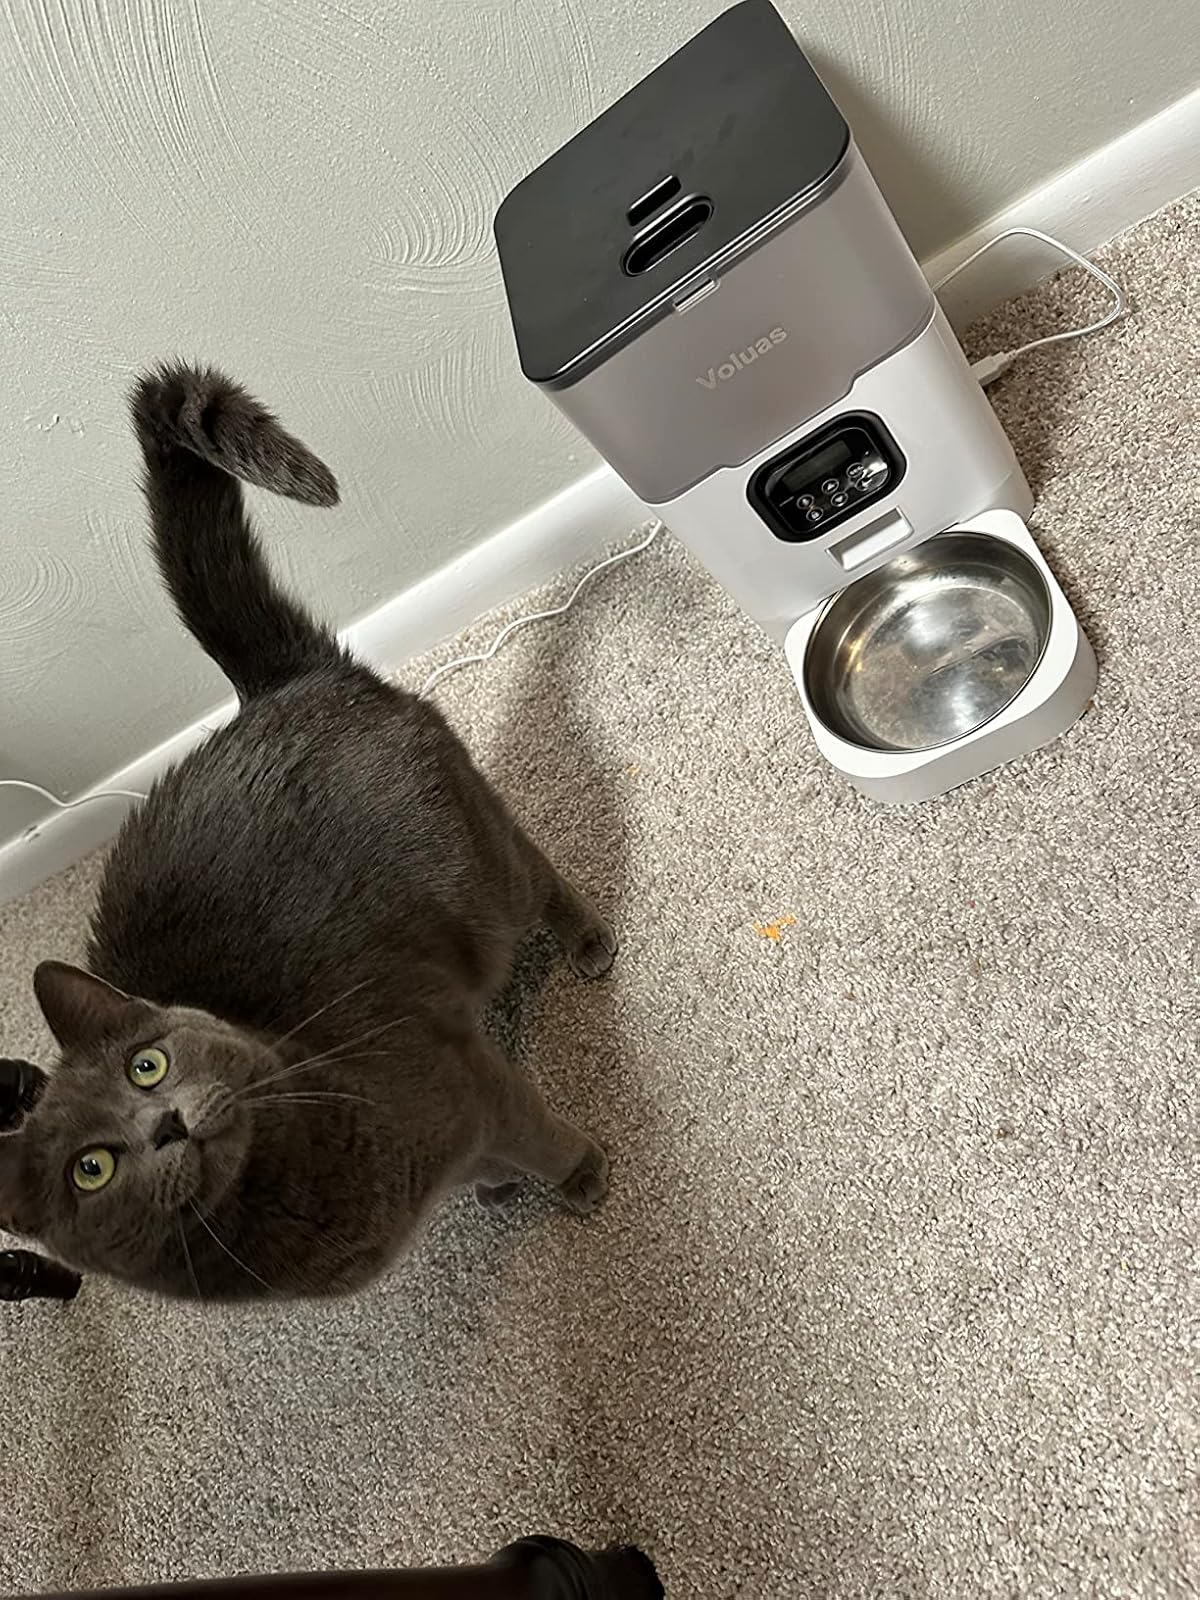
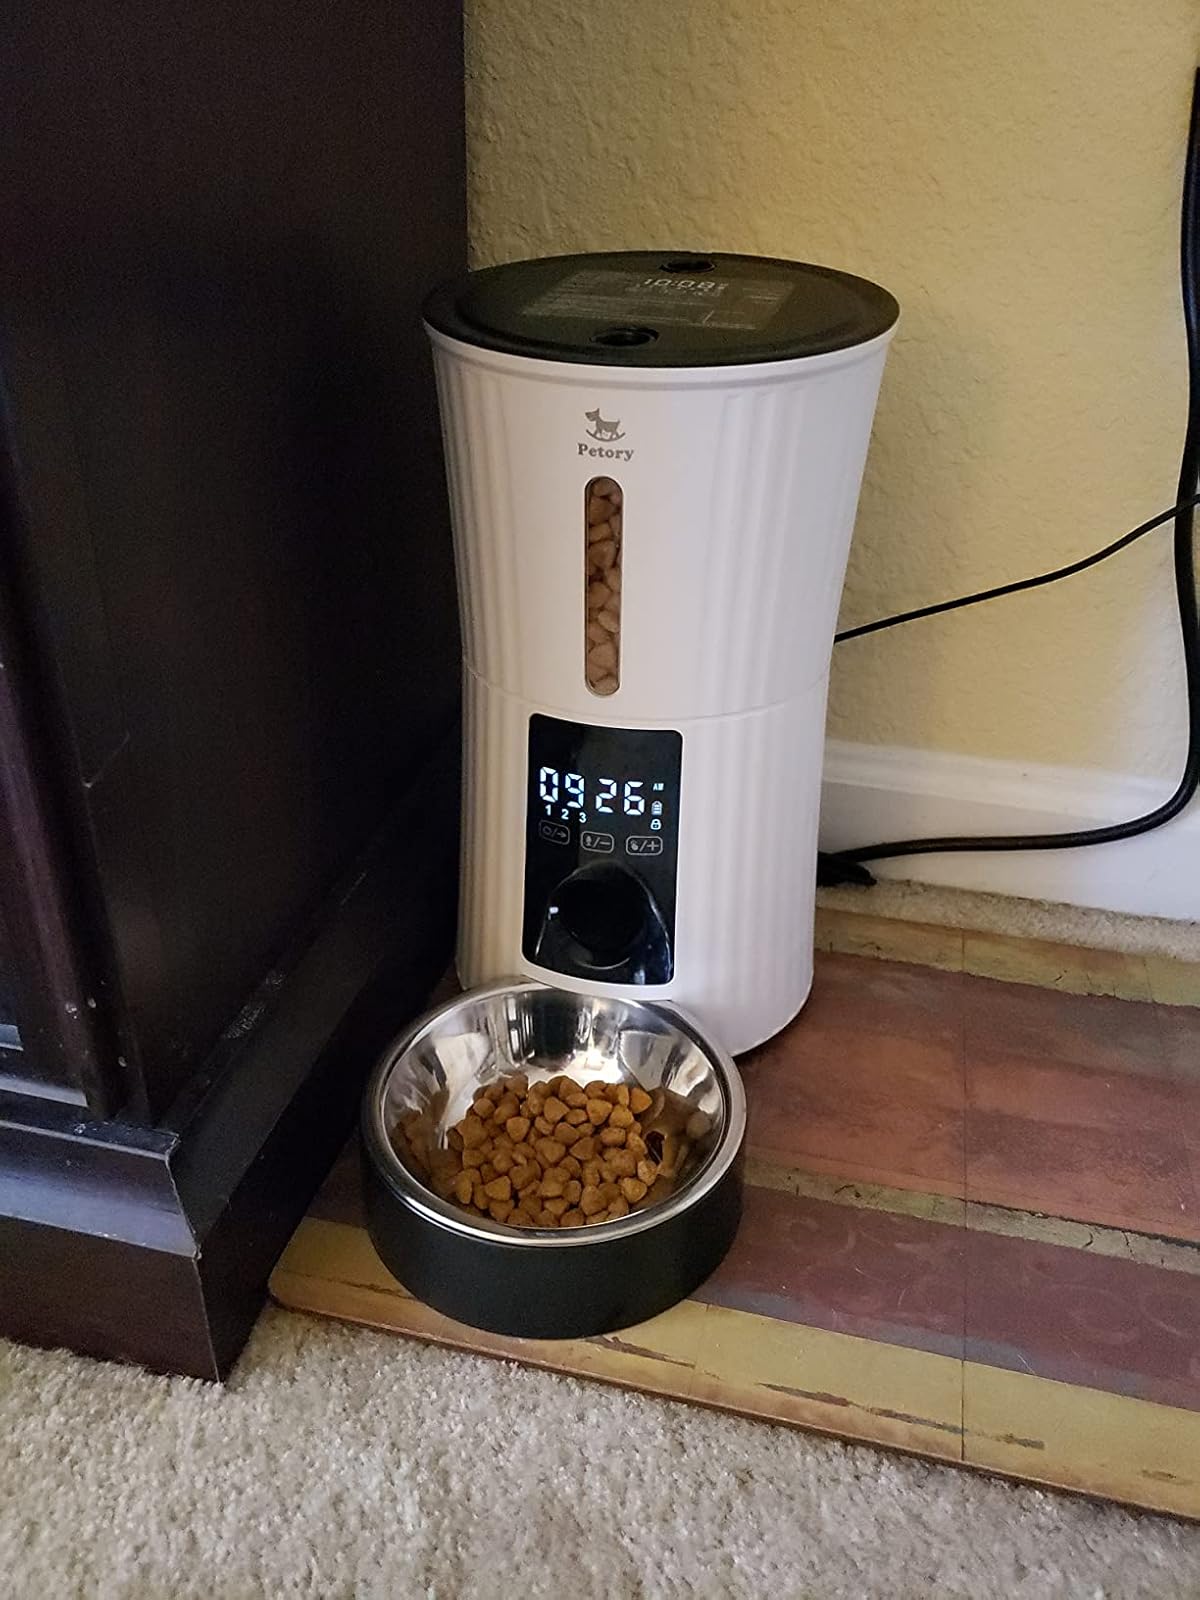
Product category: items_feeder
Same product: no